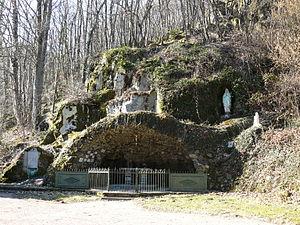
Grotte de Notre Dame de Lourdes
Après les apparitions de Lourdes, de très nombreuses répliques de la grotte de Lourdes sont réalisées, jusqu'en 1914. Ce n'est évidemment pas une date butoir. Après cette date, le nombre de copies de la grotte continue toujours d'évoluer. En 2015, un auteur a répertorié en France plus de 765 sites, et dans le reste du monde 321 copies de la grotte.
Rimbach-près-Guebwiller est une commune française située dans le département du Haut-Rhin, en région Grand Est.